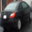
Label: automobile